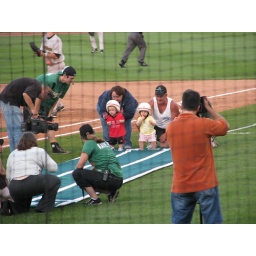
The little girl in yellow won. She went two steps, the others just stood there.